Ranveer Jamwal

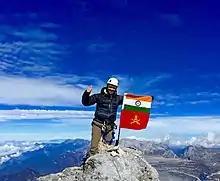
Col Ranveer Singh Jamwal

Colonel Ranveer Singh Jamwal (born 26 December 1975) is an Indian Army officer and mountaineer. He currently serves as the Director of the National Institute of Mountaineering and Adventure Sports.